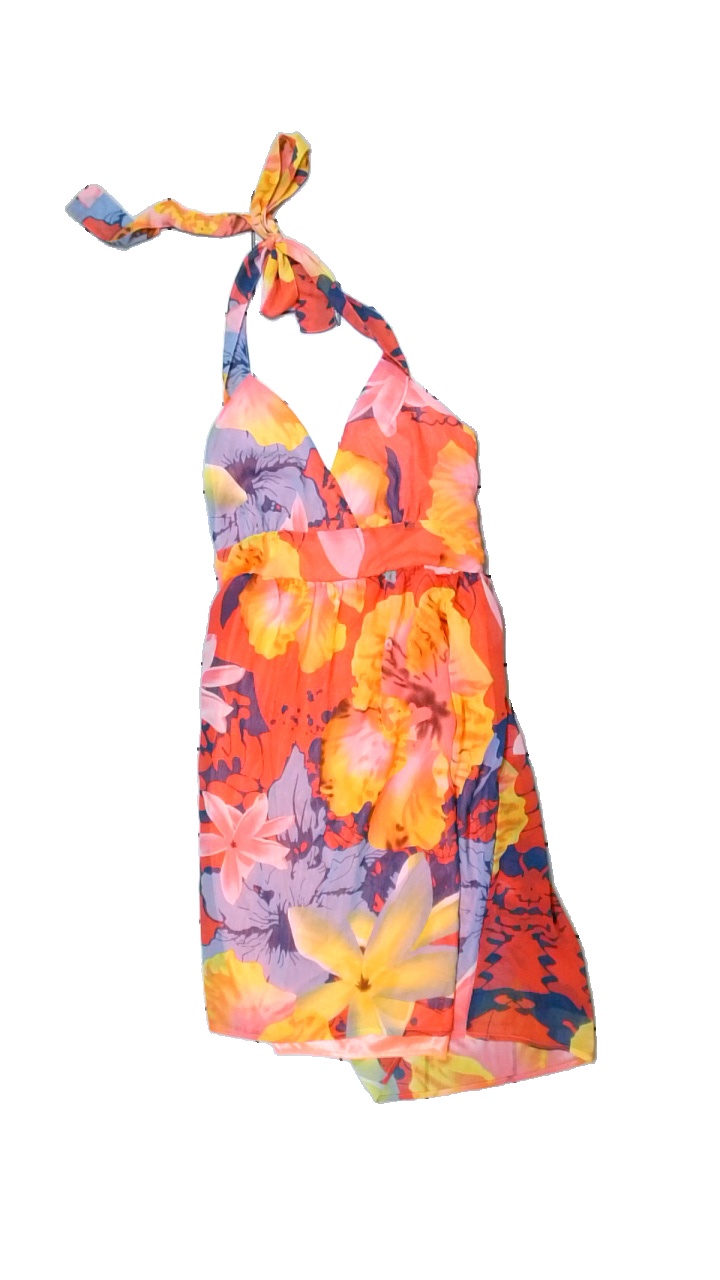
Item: Dress (Ladies)
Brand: Ichi
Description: Dress with floral print
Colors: Red, Yellow, Blue, Multicolor
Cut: Regular, V-collar
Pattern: Floral print
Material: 100% polyester
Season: All
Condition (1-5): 3
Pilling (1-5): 4
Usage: Reuse
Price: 50-100